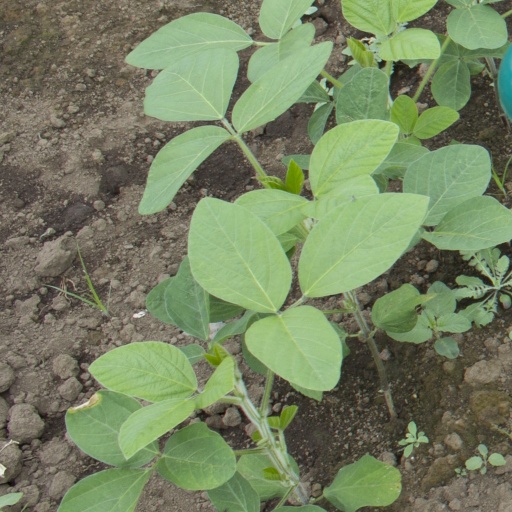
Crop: soybean